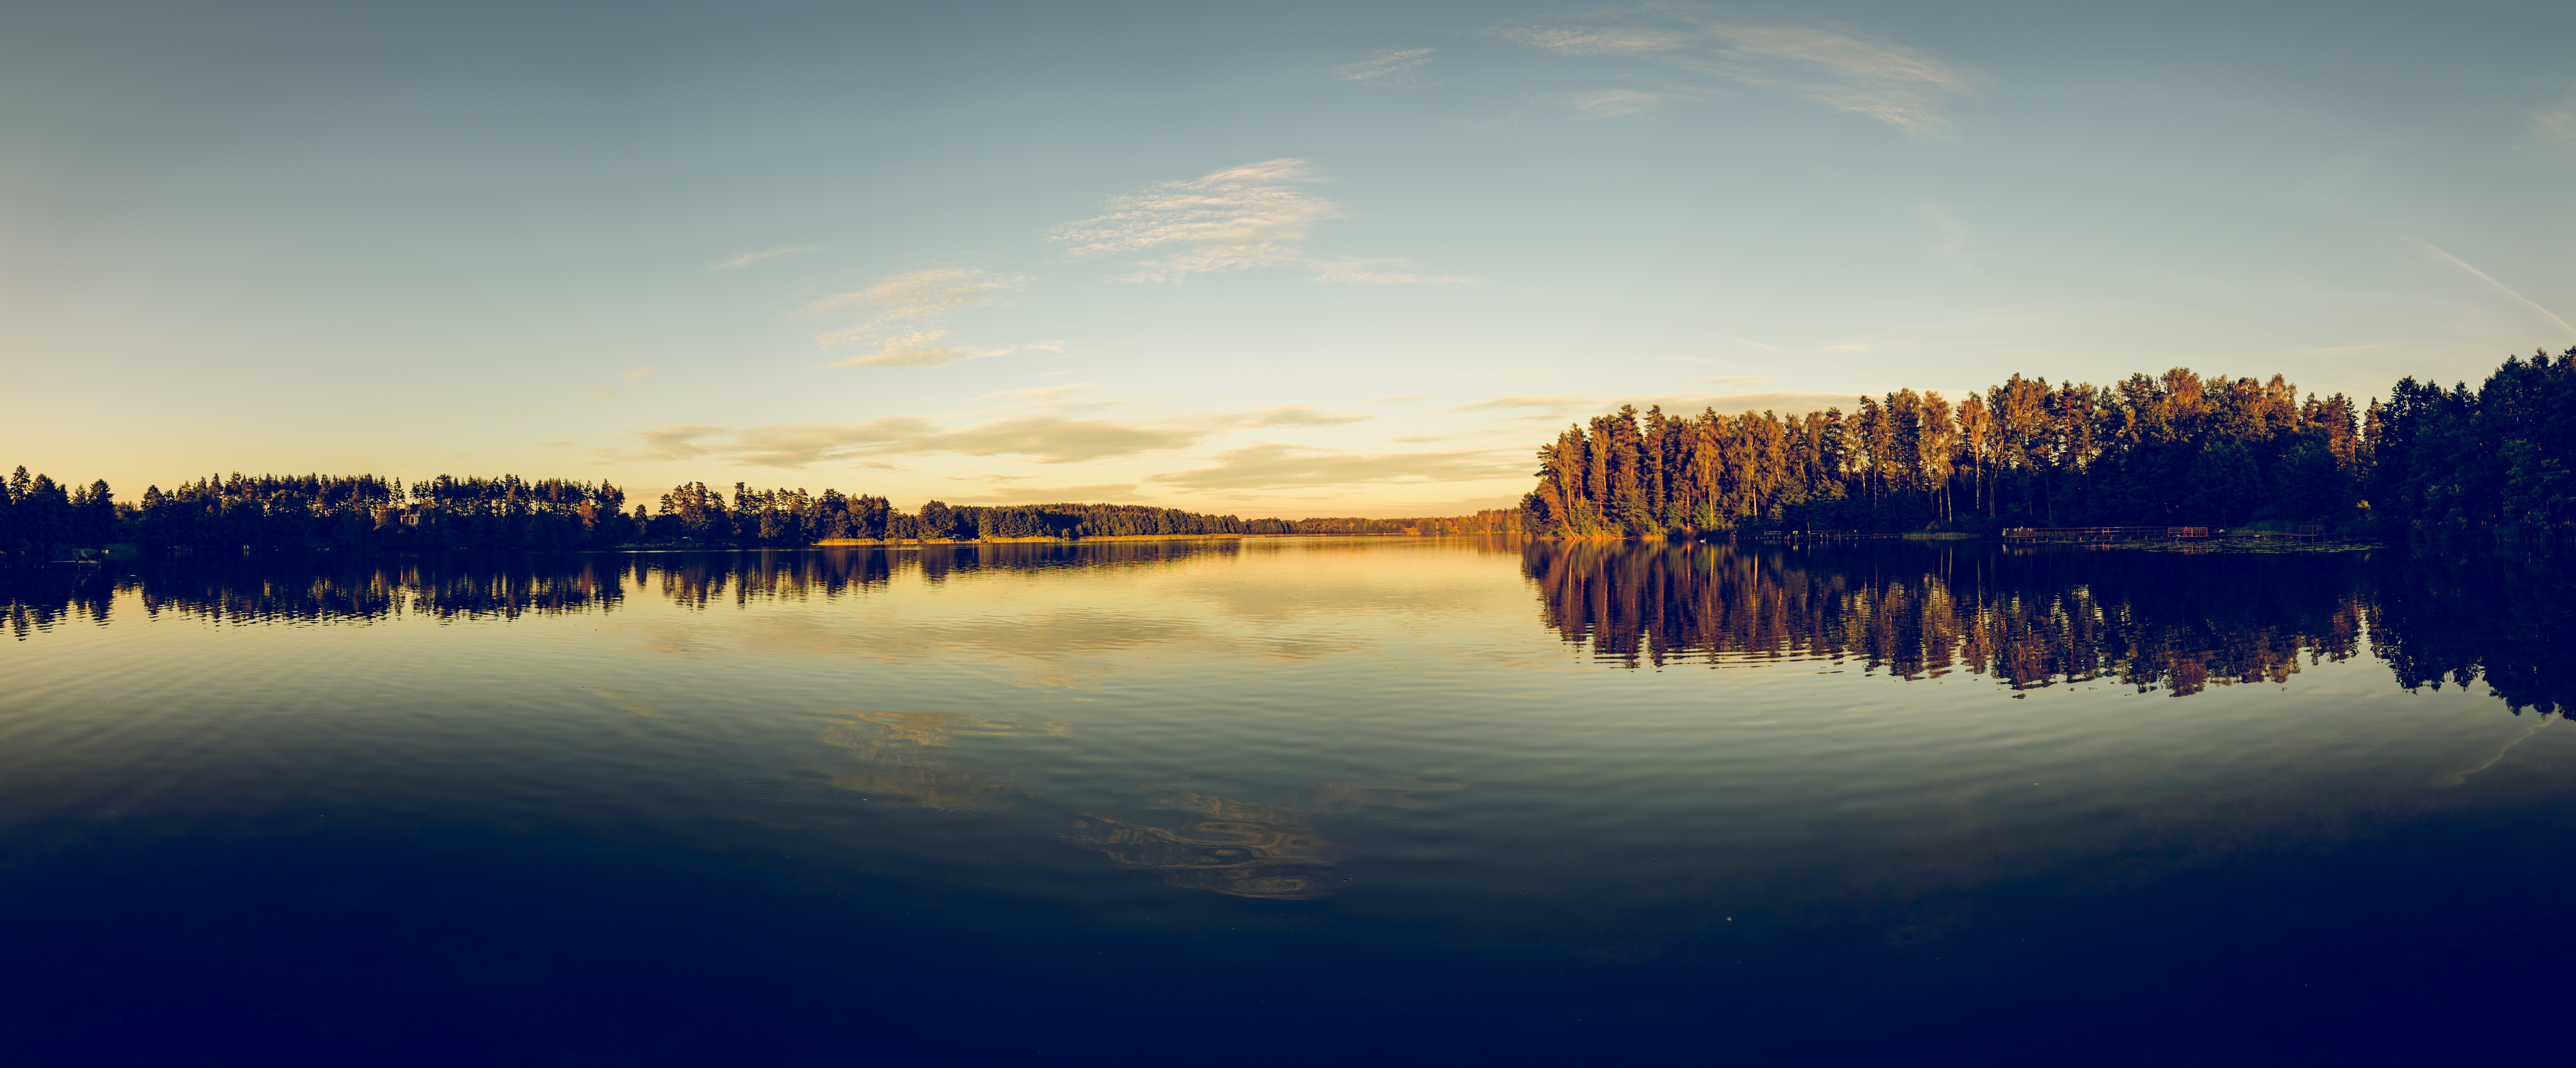
landscape, sea, tree, water, nature, horizon, cloud, sky, sunrise, sunset, sunlight, morning, lake, dawn, atmosphere, river, summer, vacation, coastline, recreation, dusk, evening, green, reflection, scenic, fishing, sailing, scenery, blue, reservoir, tourism, swimming, national, clouds, tourists, poland, serenity, scene, loch, polish, afterglow, mazury, wigry, atmospheric phenomenon